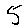
Label: 5